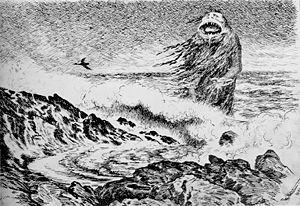
La Géante dans la barque de pierre est un conte islandais traditionnel recueilli à Reykjavik par Jón Árnason et figurant dans sa compilation, Íslenzkar þjóðsögur of æfintyri.